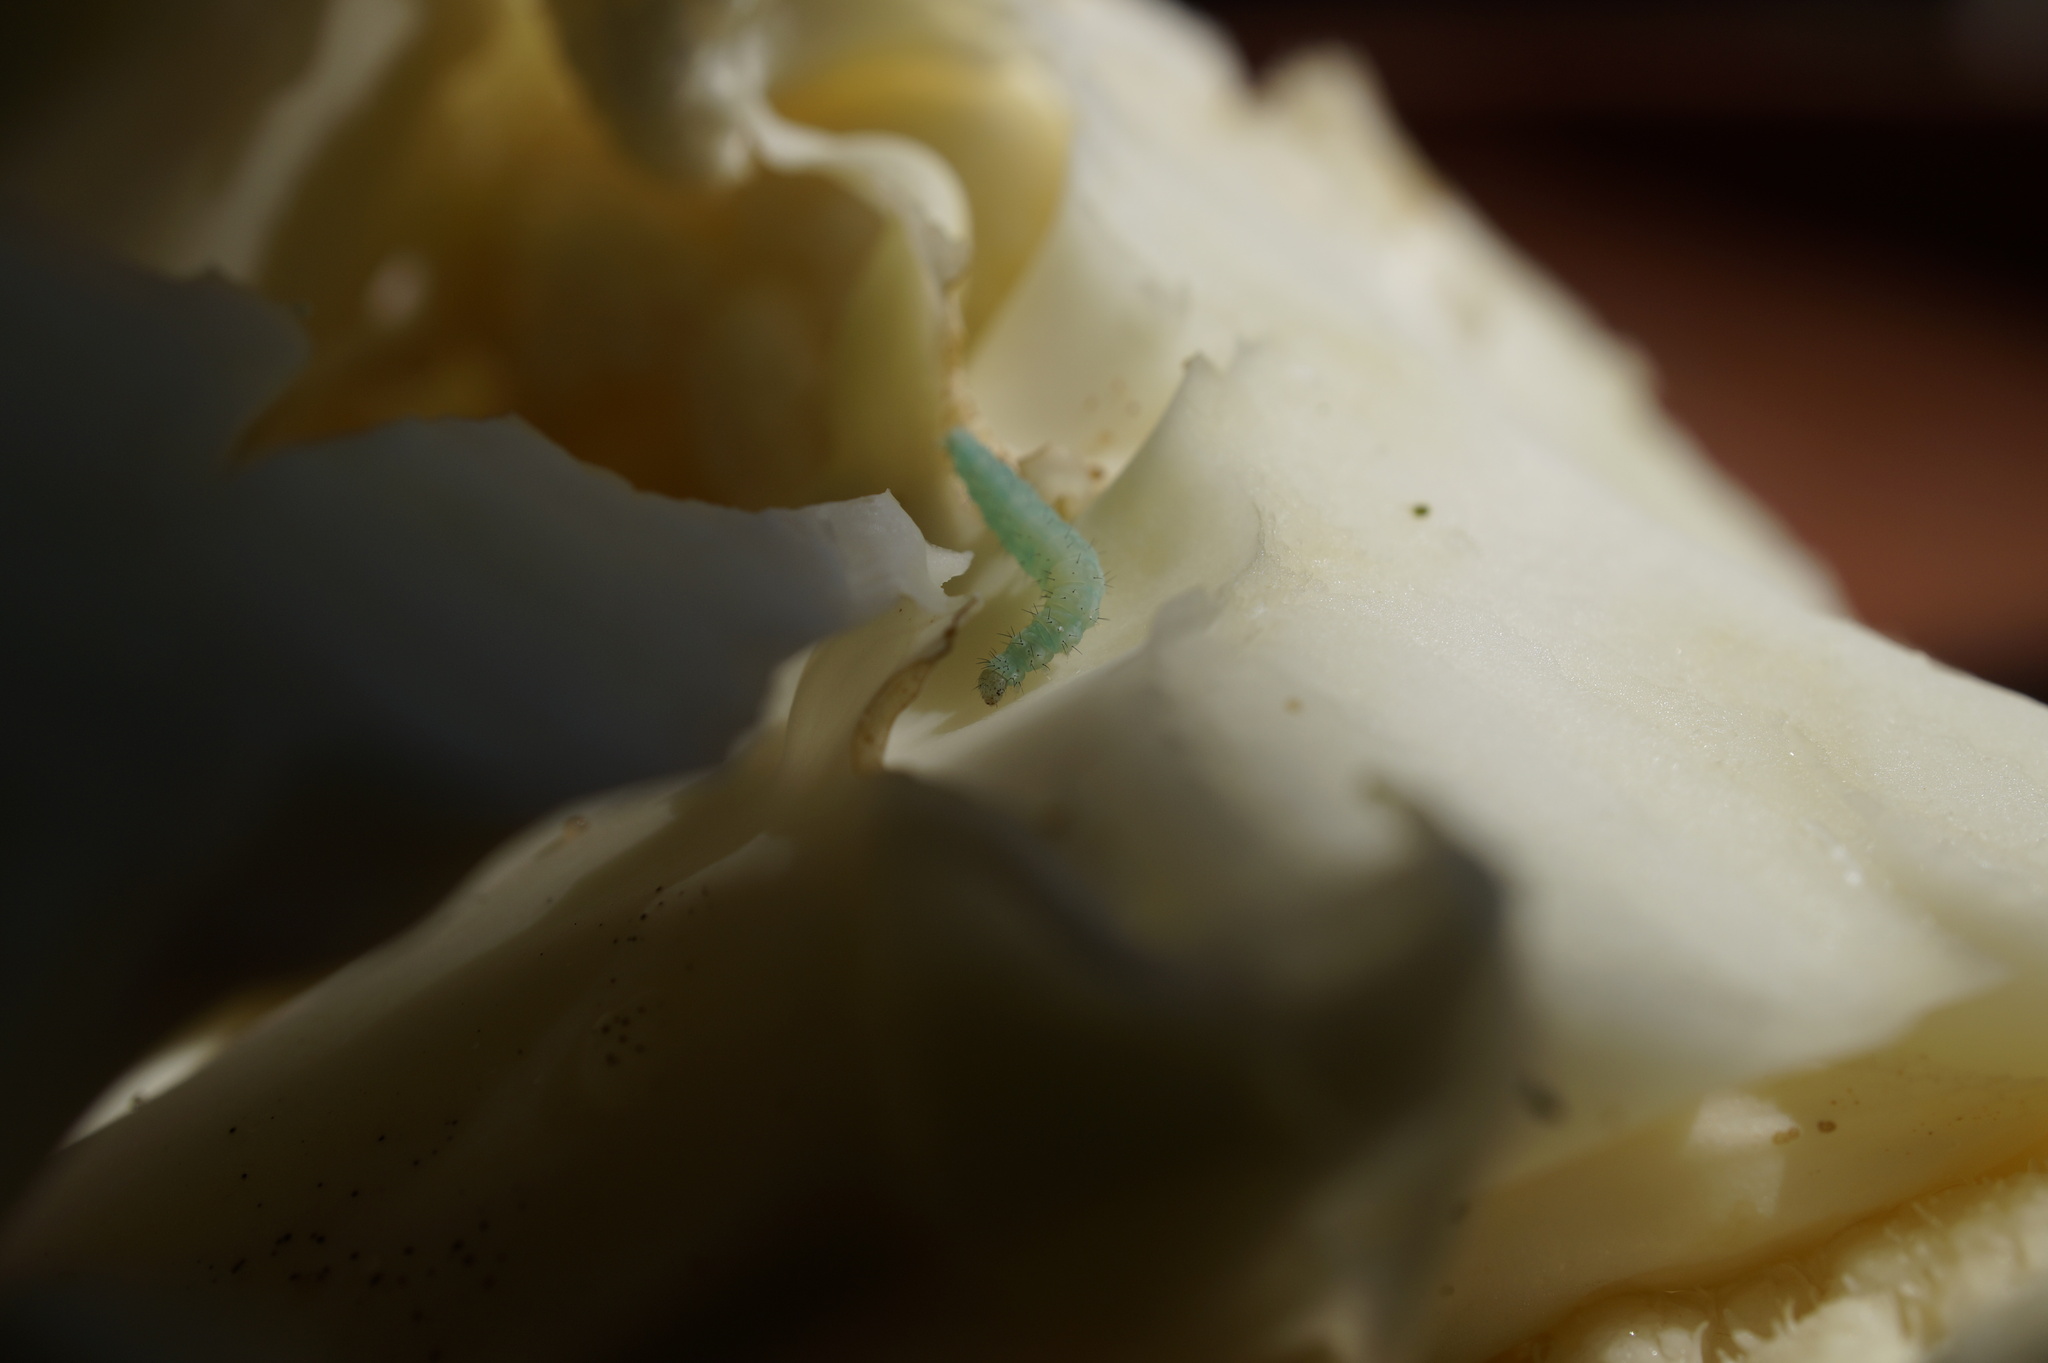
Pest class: diamondback_moth